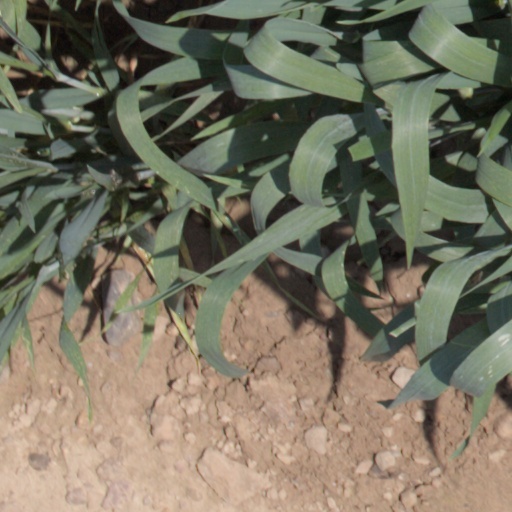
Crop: wheat